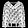
Label: Shirt